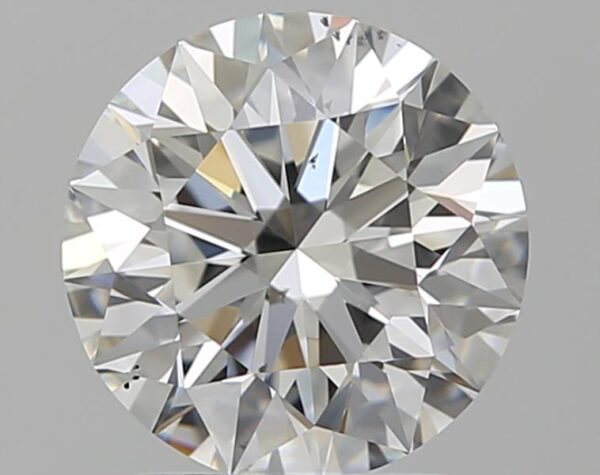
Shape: round
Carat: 1.72
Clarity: SI1
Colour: F
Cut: EX
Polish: EX
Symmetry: EX
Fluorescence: N
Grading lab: GIA
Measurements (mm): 7.66 x 7.7 x 4.8